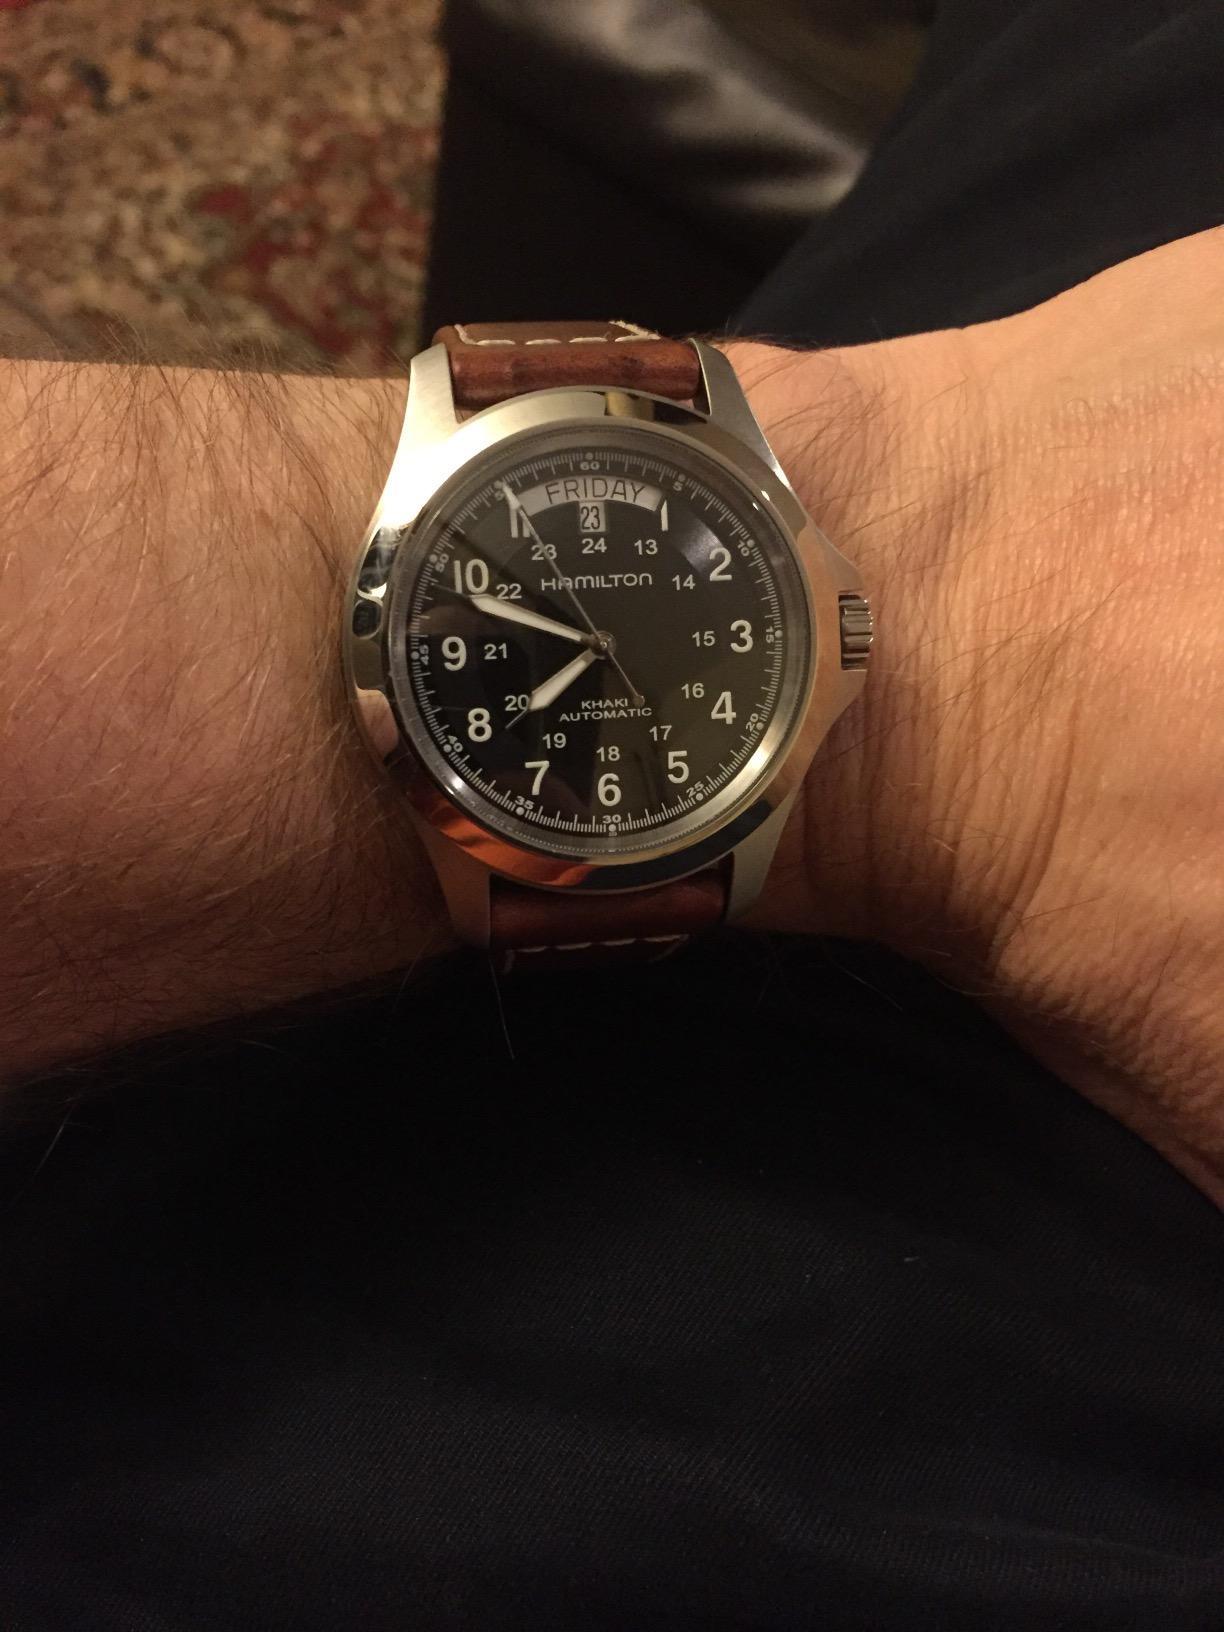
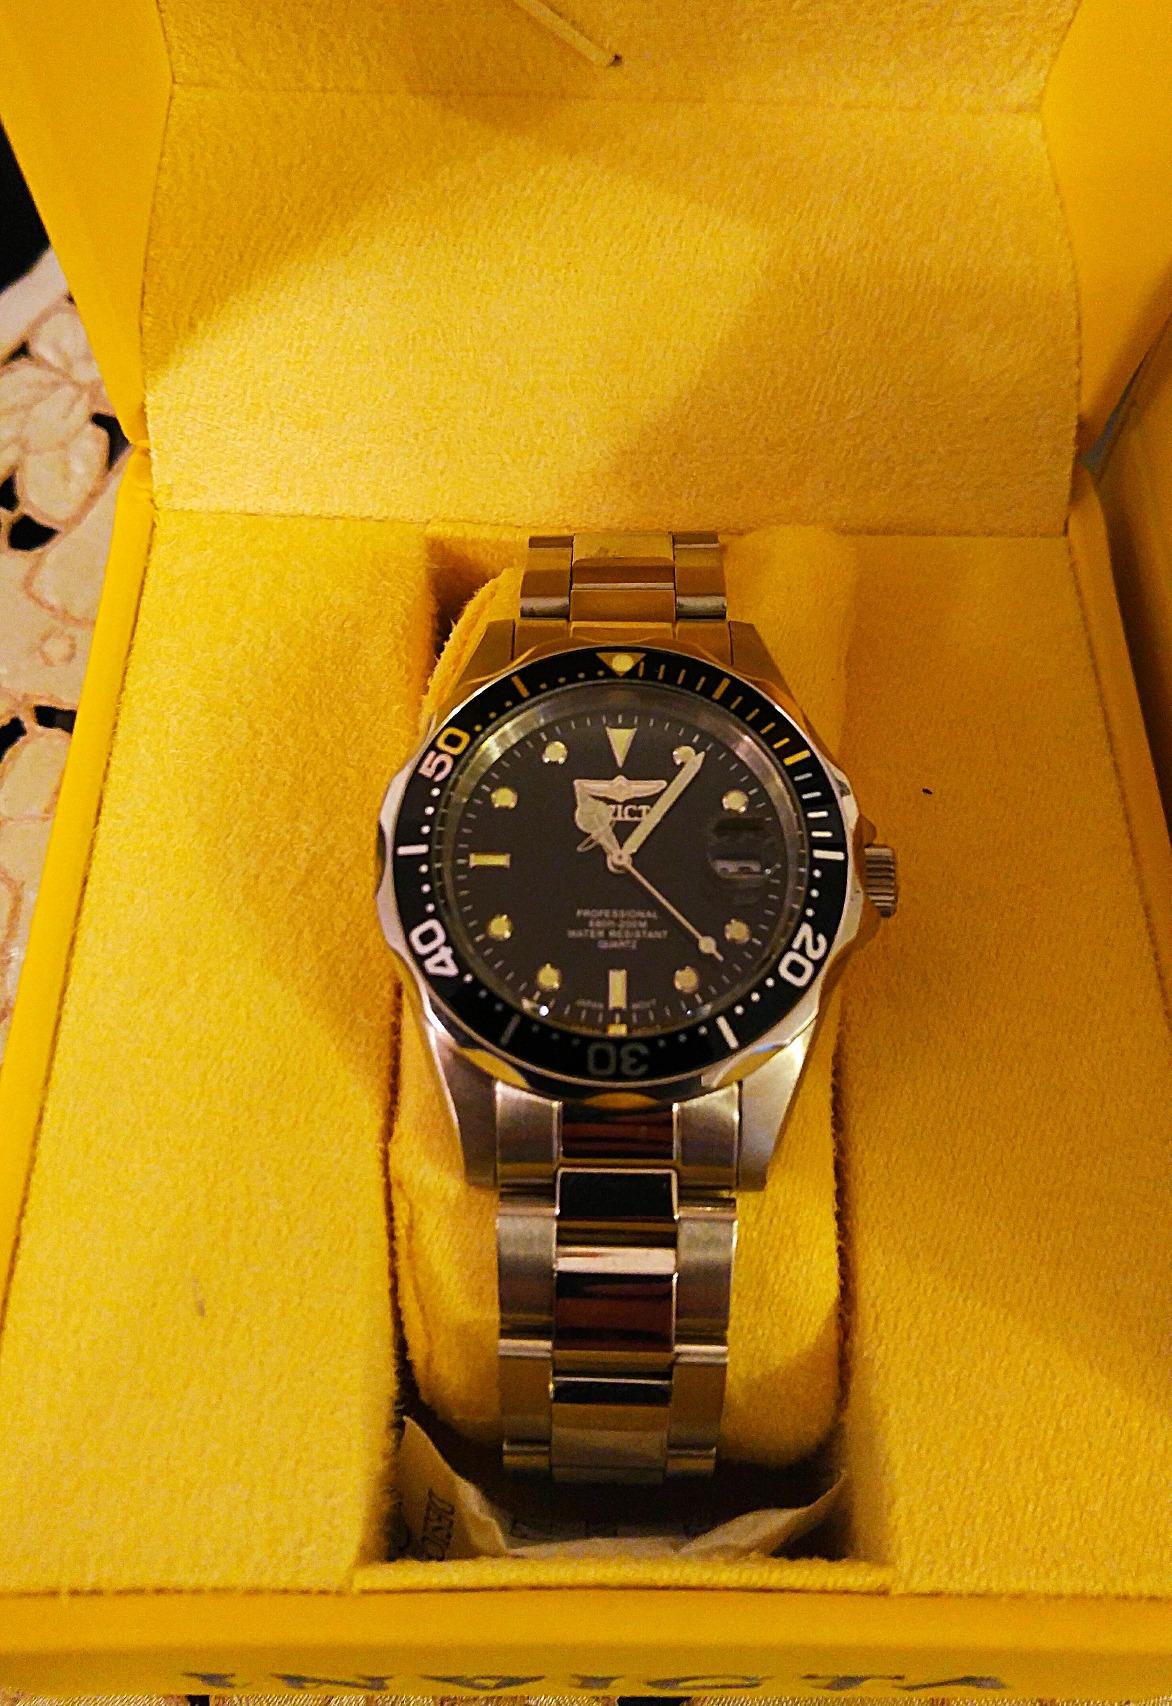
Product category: accessories_watch
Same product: no